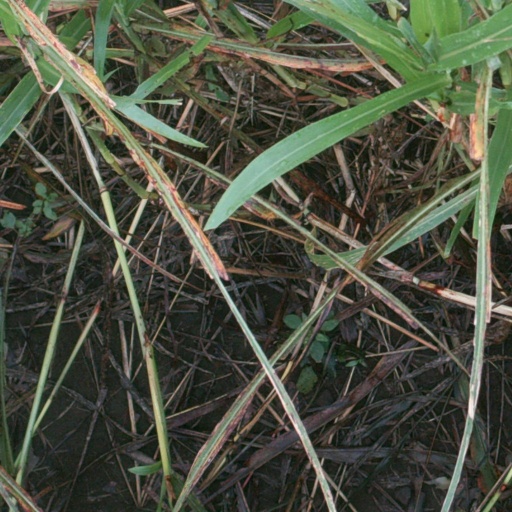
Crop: sorghum